Juniel Querecuto

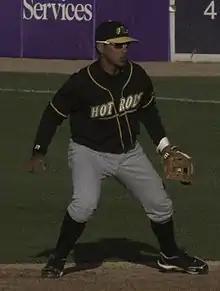
Querecuto with the Bowling Green Hot Rods in 2012

Querecuto did not play at any level in 2013. In 2014, he was assigned to Bowling Green to open the season, and earned a promotion to the High-A Charlotte Stone Crabs of the Florida State League in July. Appearing in a career-high 115 games, Querecuto hit .271 with two home runs and 45 RBI. In the offseason, he played for the Cardenales de Lara of the Venezuelan Winter League. He began the 2015 season with Charlotte, but later was promoted to the Double-A Montgomery Biscuits and Triple-A Durham Bulls. Querecuto recorded a .256 batting average with two home runs and 34 RBI in 89 games spread across all three levels. He played in 53 games for the Cardenales in the offseason, hitting .352 and 19 RBI. In 96 games with Montgomery and Durham in 2016, Querecuto batted .241 with three home runs and 38 RBI.